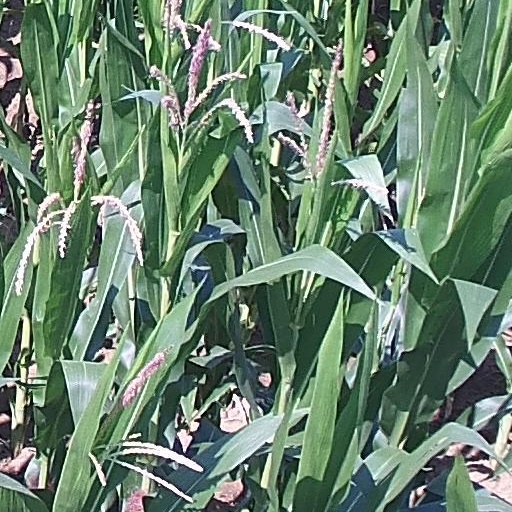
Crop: maize; corn